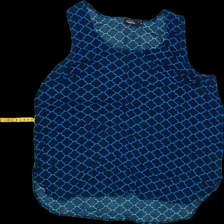
View: front
Type: Tank top
Category: Ladies
Brand: KappAhl
Colors: Blue
Material: 100%viscose
Pattern: Geometric print
Cut: Regular, C-collar
Size: M
Trend: No trend
Stains: Yes
Damage: 0
Price range: <50
Recommended usage: Export